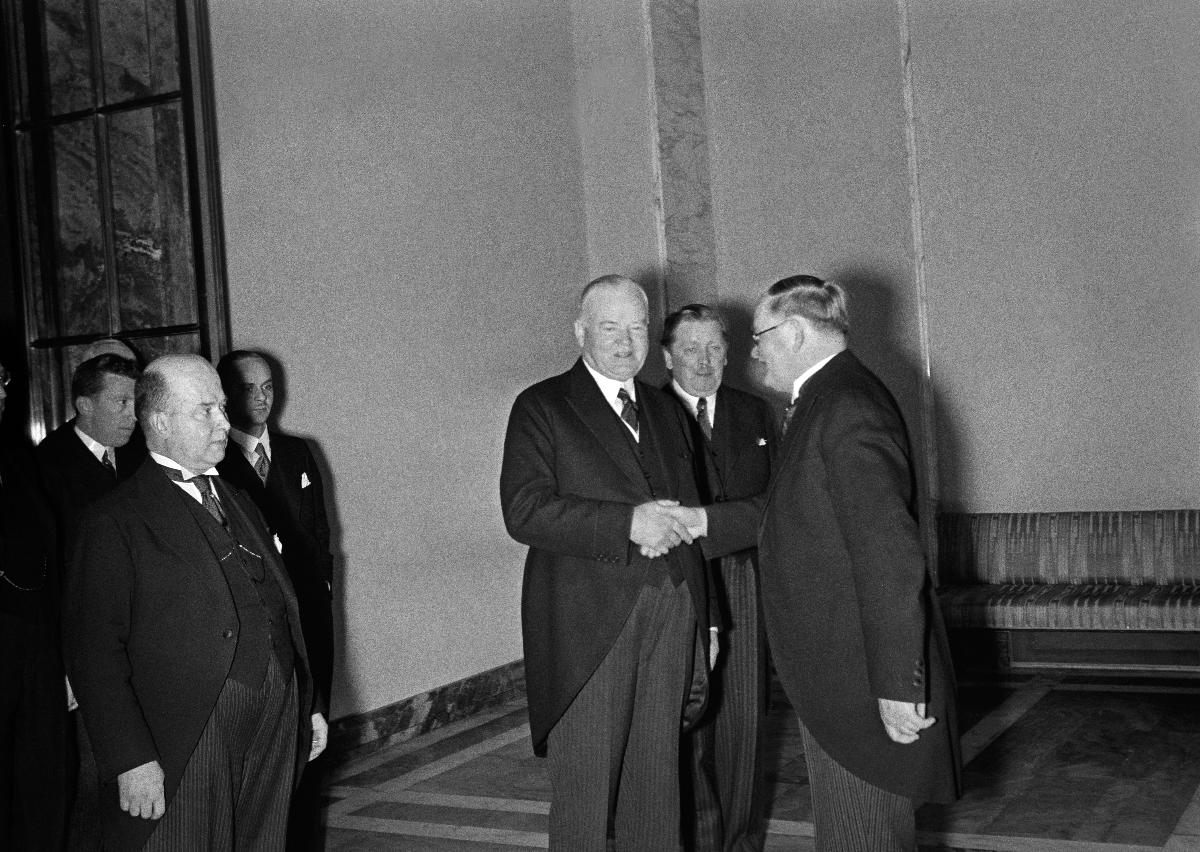
Yhdysvaltain entinen presidentti Herbert Hoover Helsingissä
Förenta Staternas förre president Herbert C. Hoover i Helsingfors; Former President of the United States Herbert C. Hoover in Helsinki
sisällön kuvaus: Yhdysvaltain entinen presidentti Herbert C. Hoover vierailee eduskunnassa Helsingissä 15.3.1938. Eduskunnan puhemies Väinö Hakkila toivottaa vieraan tervetulleeksi eduskuntaan. content description: Former President of the United States Herbert C. Hoover visits the Finnish Parliament in Helsinki 15.3.1938. The Speaker of the Parliament Väinö Hakkila welcomes the guest. innehållsbeskrivning: Förenta Staternas förre president Herbert C. Hoover besöker riksdagen i Helsingfors 15.3.1938. Riksdagens talman Väinö Hakkila hälsar president Hoover välkommen.
Kuvaaja: Sundström, Hugo, kuvaaja
Vuosi: 1938
Paikka: Suomi, Uusimaa, Helsinki
Aiheet: Hakkila, Väinö; Hoover, Herbert; HBL; presidentit; henkilöt; Yhdysvallat; vierailut; USA; presidents; persons; United States of America; visits; politics; United States; presidenter; personer (individer); Förenta staterna; besök; politik; personer presidenter; Förenta Staterna